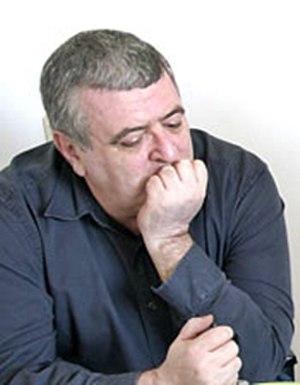
Amnon Dankner, né le 5 février 1946 à Jérusalem et mort le 5 avril 2013 à Ramat Hasharon, est un journaliste et écrivain israélien, ancien rédacteur en chef du journal Maariv, entre 2002 et 2007.